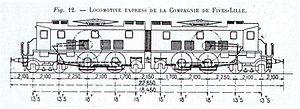
La 242 CE 1 est une ancienne locomotive électrique du PLM construite en 1926 et qui fut détruite par un incendie après 6 mois de service et 6 889 km parcourus. Elle n'intégra jamais la SNCF.